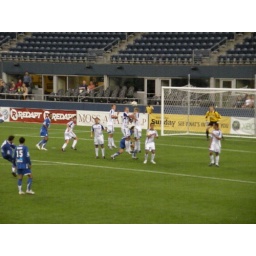
The wall didn't stop the shot, but the ball was put over the net.